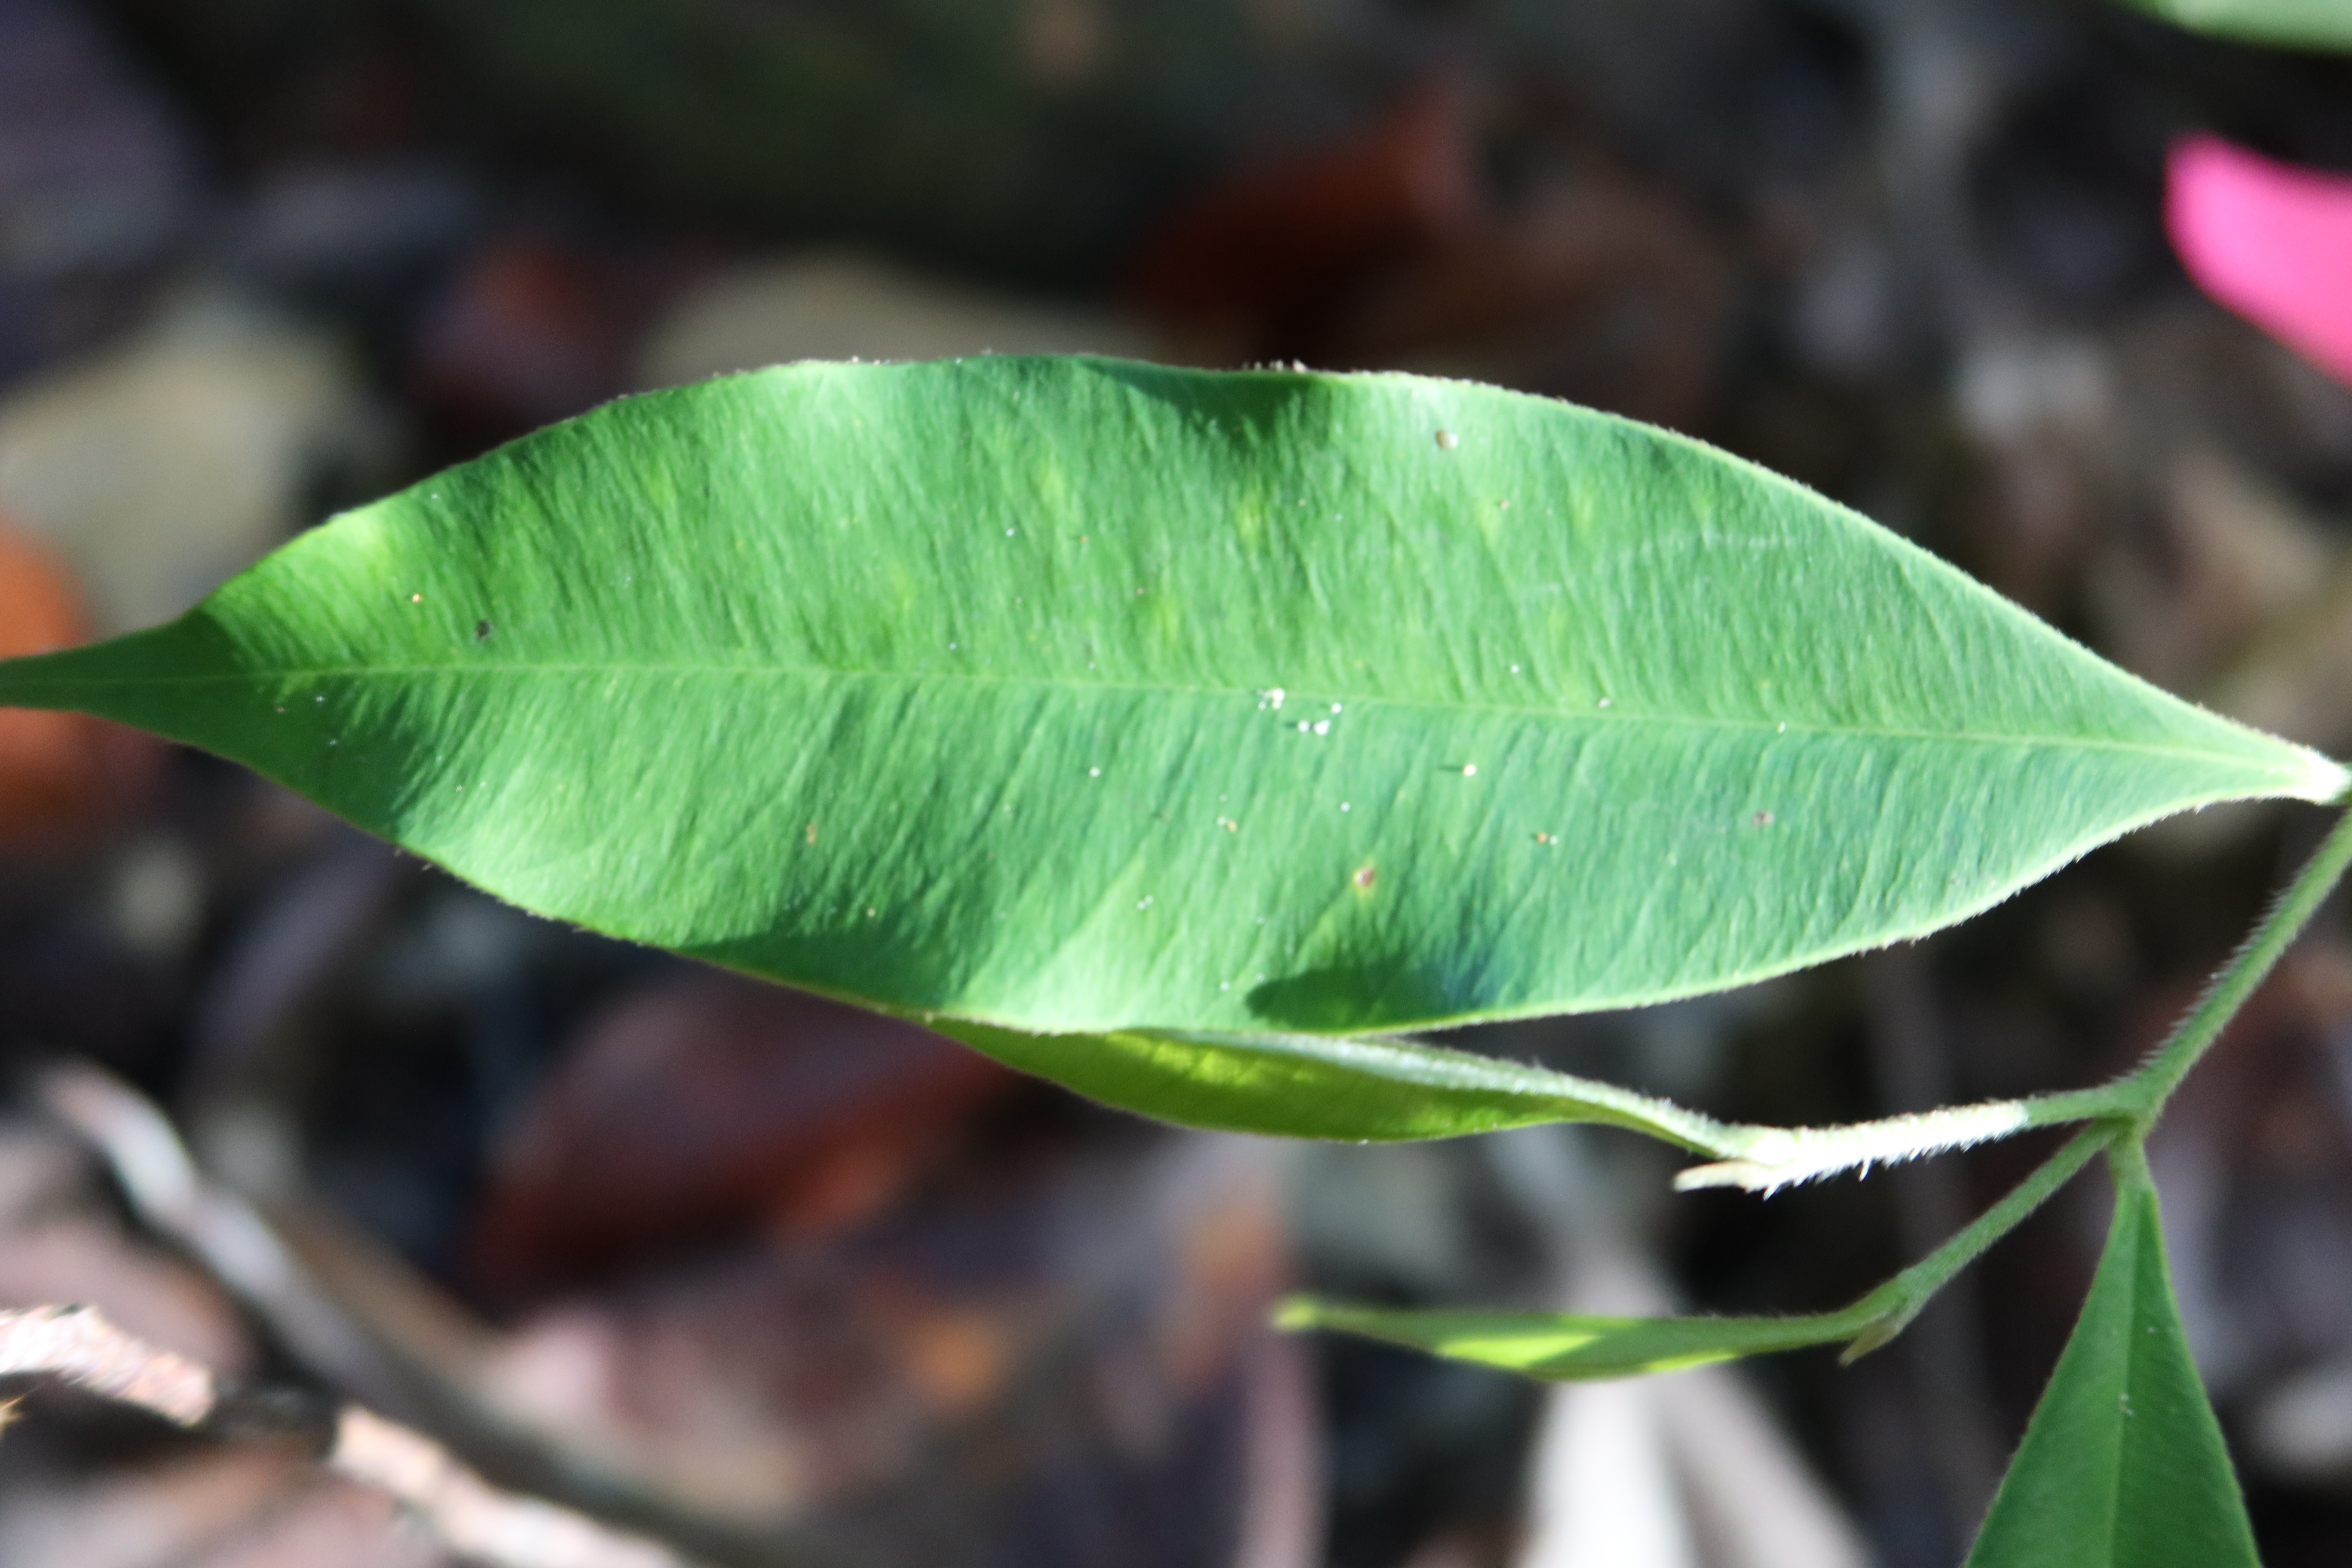
Label: Brown spots